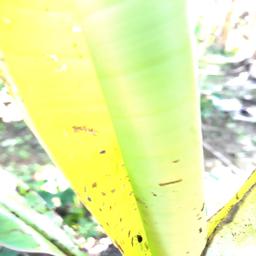
Label: BANANA APHIDS